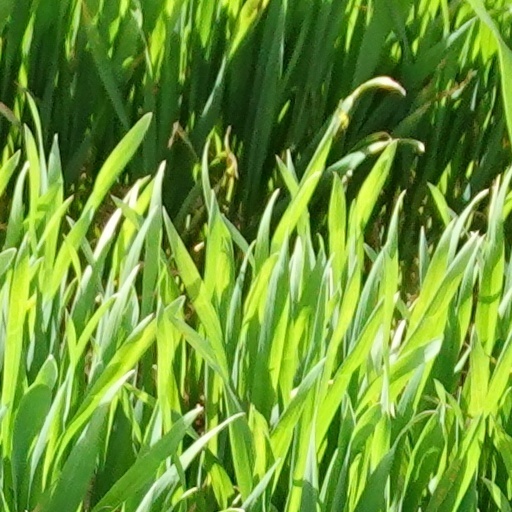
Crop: wheat